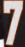
Number: 7